Friday the 13th Part VII: The New Blood

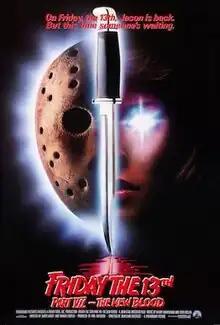
Theatrical release poster

Friday the 13th Part VII: The New Blood is a 1988 American supernatural slasher film directed by John Carl Buechler and starring Lar Park Lincoln, Kevin Blair, Susan Blu, Terry Kiser, and Kane Hodder in his first appearance as Jason Voorhees, a role he would reprise in three subsequent films. It is a sequel to "" (1986) and the seventh installment in the "Friday the 13th" franchise. Set seven years after the events of the previous film, the plot follows a psychokinetic teenage girl (Lincoln) who unwittingly releases Jason from his tomb at the bottom of Crystal Lake, allowing him to go on another killing spree in the area.